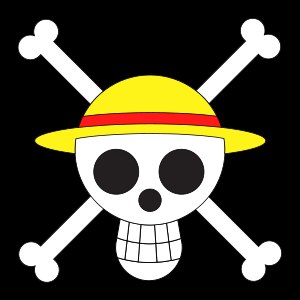
One Piece-steder
Stråhatspirat fra One Piece
Denne artikel lister de hidtil kendte steder i mangaen One Piece. Under stedet er der en liste med personer, der stammer fra/blev mødt der.